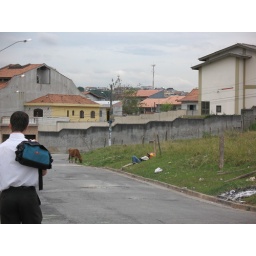
cow in the road while there owner catches some zzzzzzzzzzzz